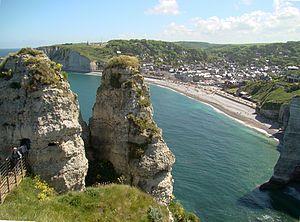
Étretat, vue des Falaises d'Aval sur le village